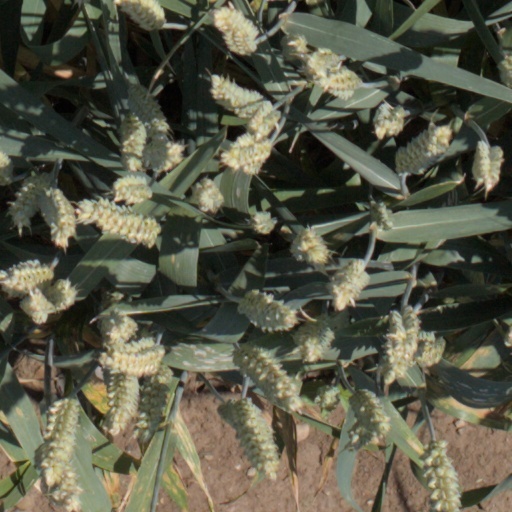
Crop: wheat